Clara Morris

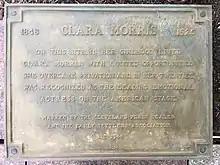
Plaque marking the location of Clara Morris' house on the grounds of Cleveland Public Library

She married Frederick C. Harriott on November 30, 1874; Morris supported Harriott until he started acting with her, in 1892.